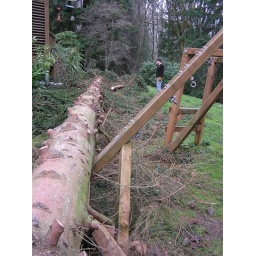
Our neighbor's tree snapped at the base and landed in our yard, crushing the puny swingset and narrowly missing our deck.